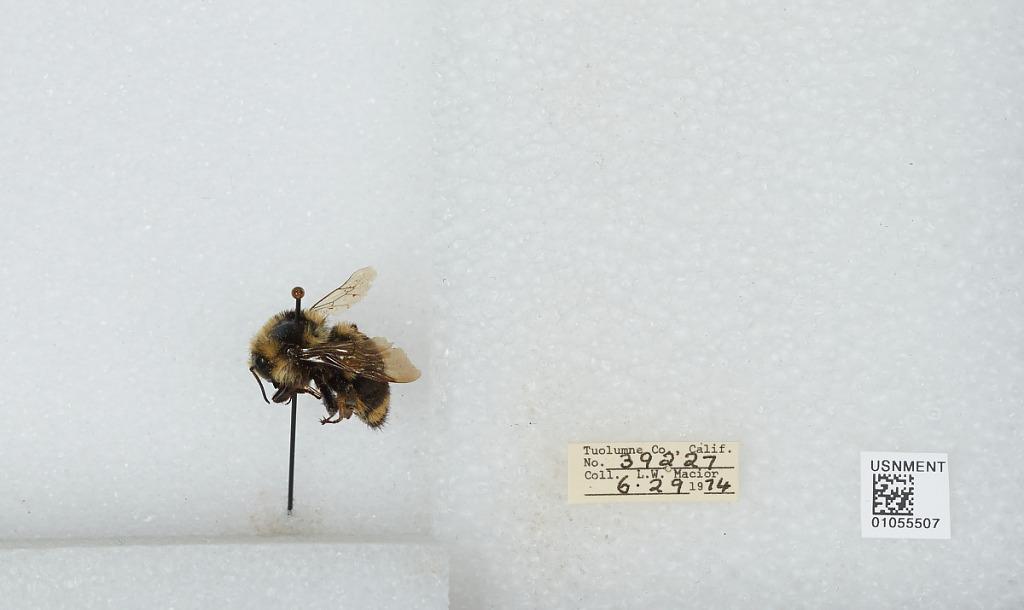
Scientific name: Bombus bifarius nearcticus
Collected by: L. Macior
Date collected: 1974-6-29
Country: United States
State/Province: California
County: Tuolumne
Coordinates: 38.02, -119.93